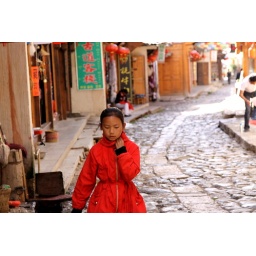
Little girl in red